UCLouvain Charleroi

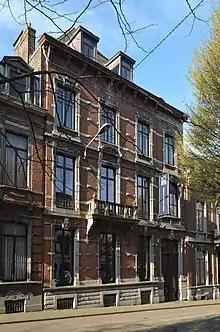
The "Maison Georges Lemaître" in the city center.

When the university is legally split in 1970, the Maison Georges Lemaître became property of the French-speaking University of Louvain. It is a large neo-Gothic mansion, designed by architect Auguste Cador. It is located on boulevard Devreux, a few dozen meters from the birthplace of Georges Lemaître, which was located rue du Pont Neuf 10. Georges Lemaître, the founder of the Big Bang Theory, was an alumnus of the Catholic University of Louvain.